Bacteriophage Qbeta

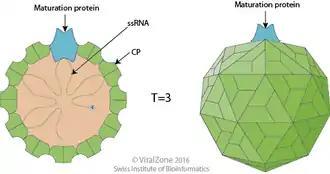
Schematic drawing of a levivirus virion (cross section and side view)

The genome of Qβ is approximately 4,217 nucleotides, depending on the source which sequenced the virus. Qβ has been isolated all over the world, multiple times, with various subspecies that code for nearly identical proteins but can have very different nucleotide sequences.